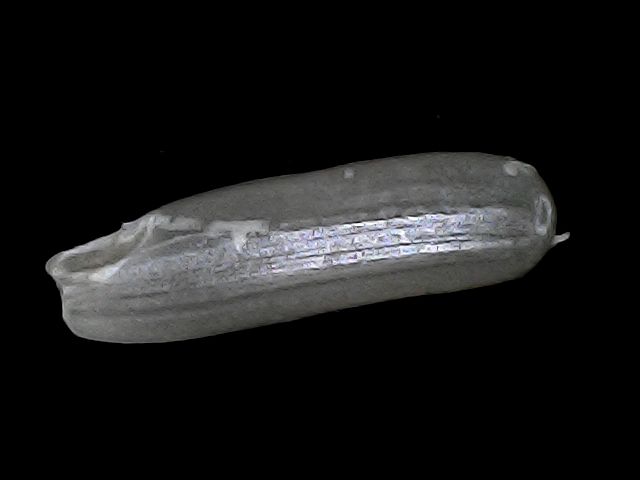
Rice variety: BRRI102